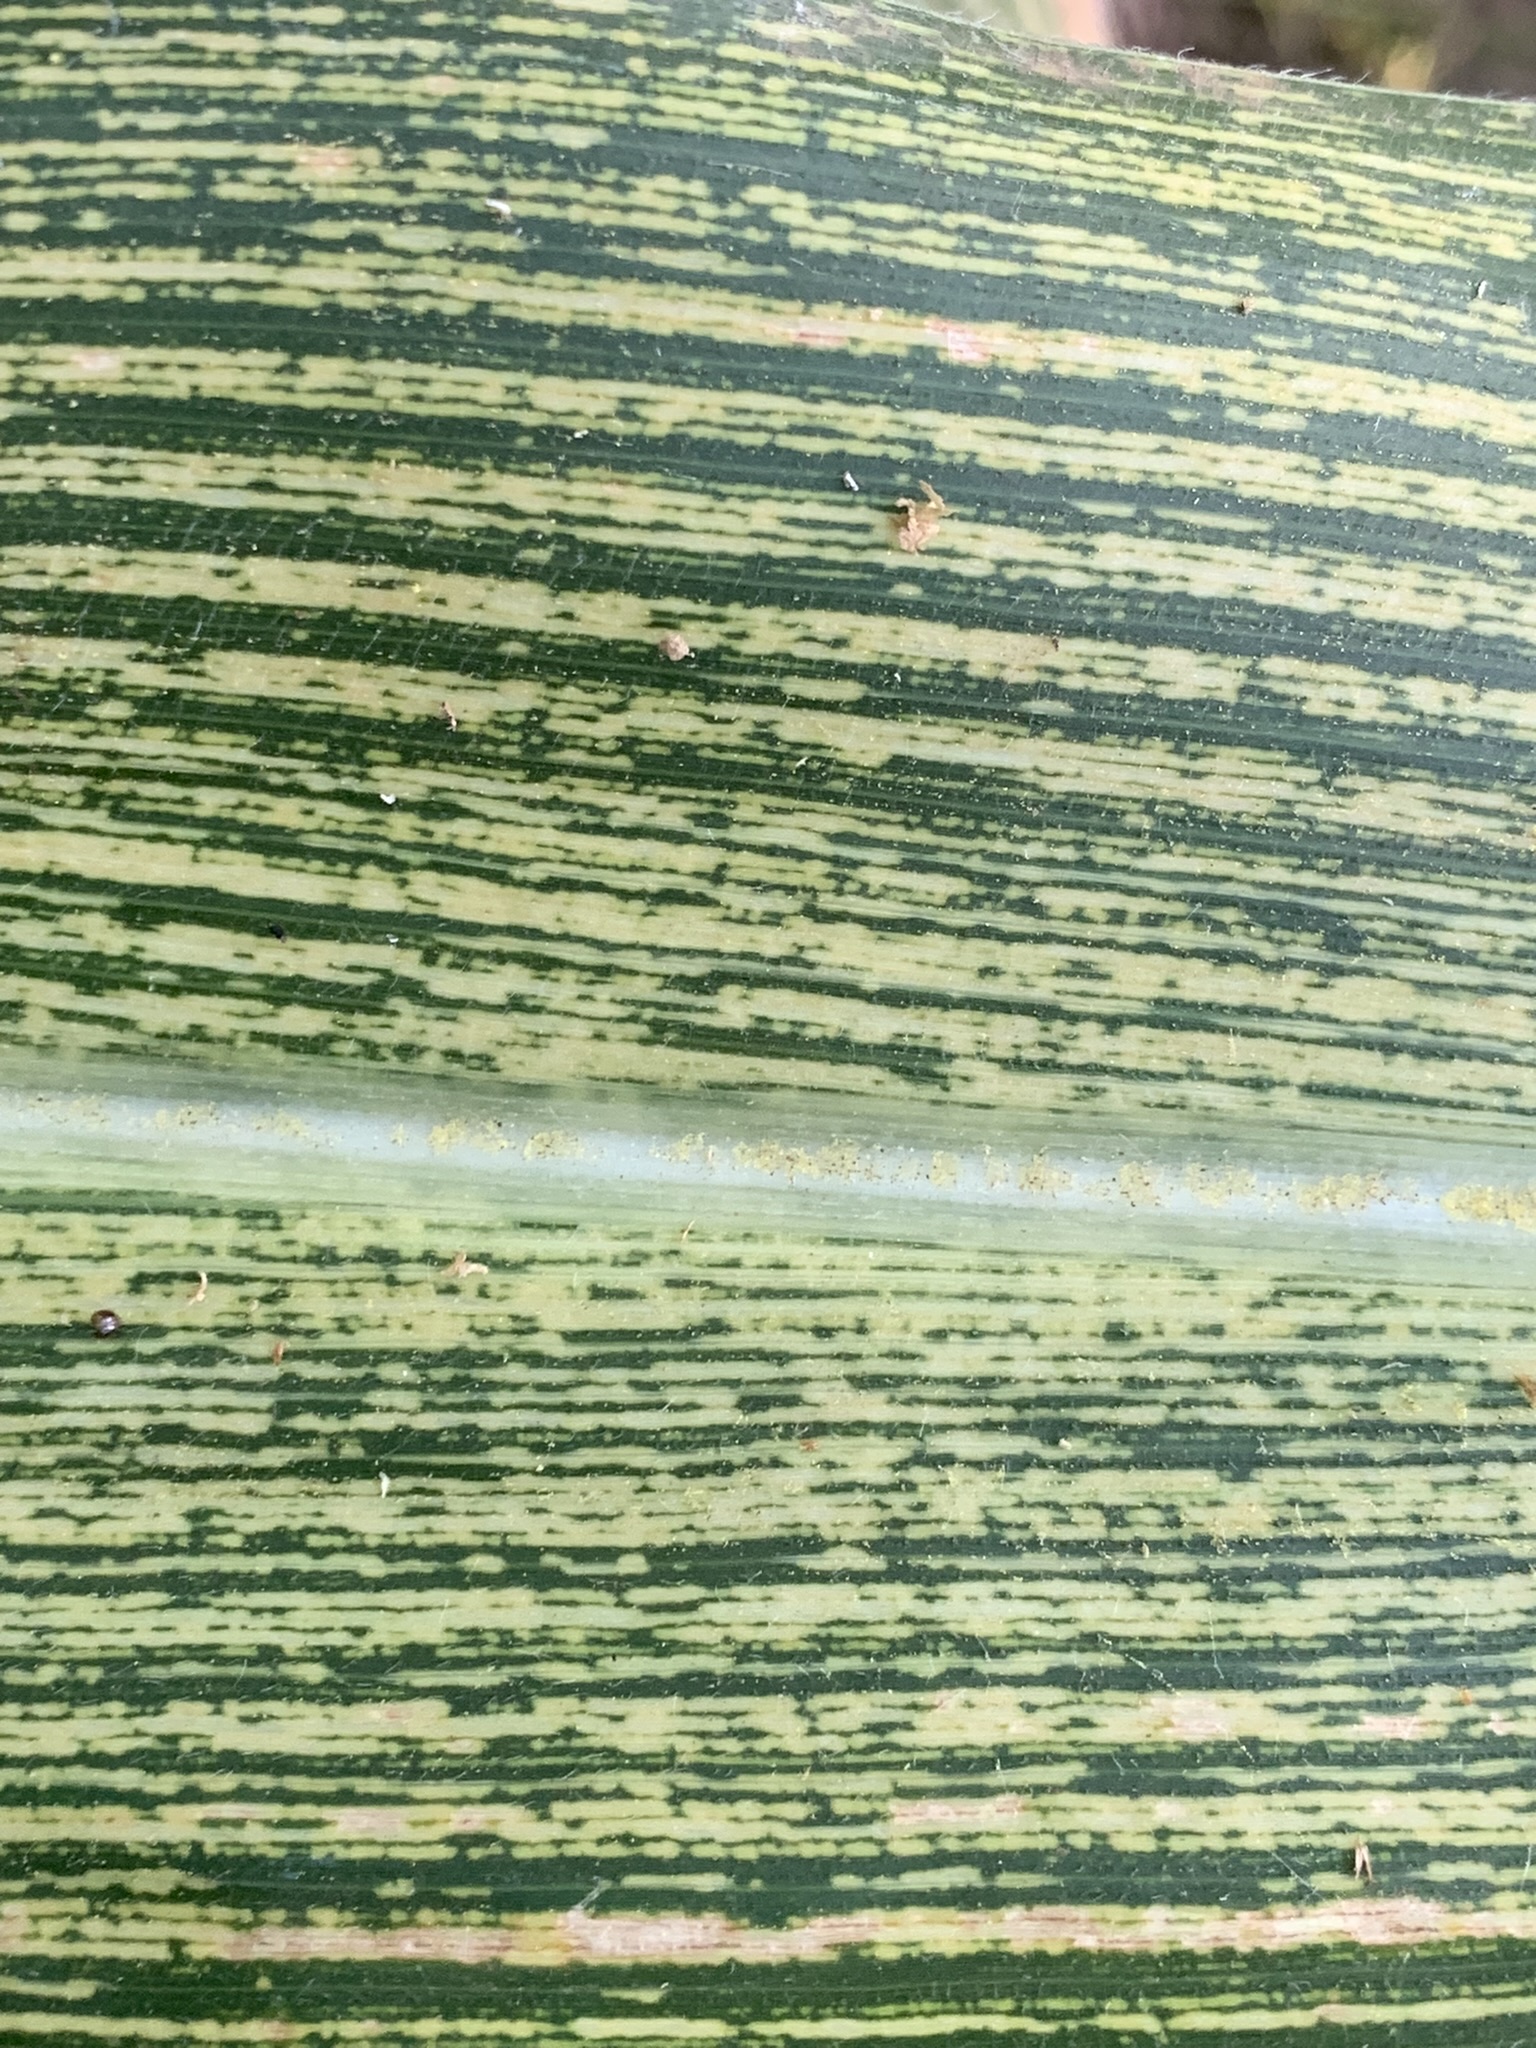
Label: MSV